Amsterdam tram line 5

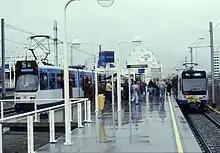
Between 1990 and 2008, the Line 5 tram stop was integrated with Zuid metro station.

Effective 1 December 1990, line 5 was extended south from Zuid station along Parnassusweg, Buitenveldertselaan and Beneluxbaan before turning into and terminating at the Binnenhof stop (today called the Stadshart stop). From Zuid station to the junction to Binnenhof/Stadshart, tram line 5 shared its tracks with metro line 51, a hybrid metro/"sneltram" line which opened on 2 December 1990 between Zuid station and Westwijk. Each station between De Boelelaan/VU and Oranjebaan had two sets of adjacent platforms: high-level platforms for the high-floor metro 51 vehicles, and low-level platforms for tram 5.